Ghislain Printant

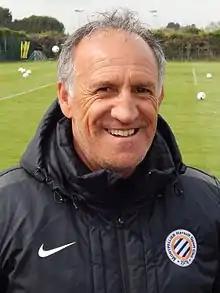
Printant in 2017

Ghislain Printant (born 13 May 1961) is a French football coach and former player who is the assistant head coach of Ligue 1 club Montpellier. He played as a goalkeeper.